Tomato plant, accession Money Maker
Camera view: tilt-top (135 deg); turntable rotation: 90 degrees
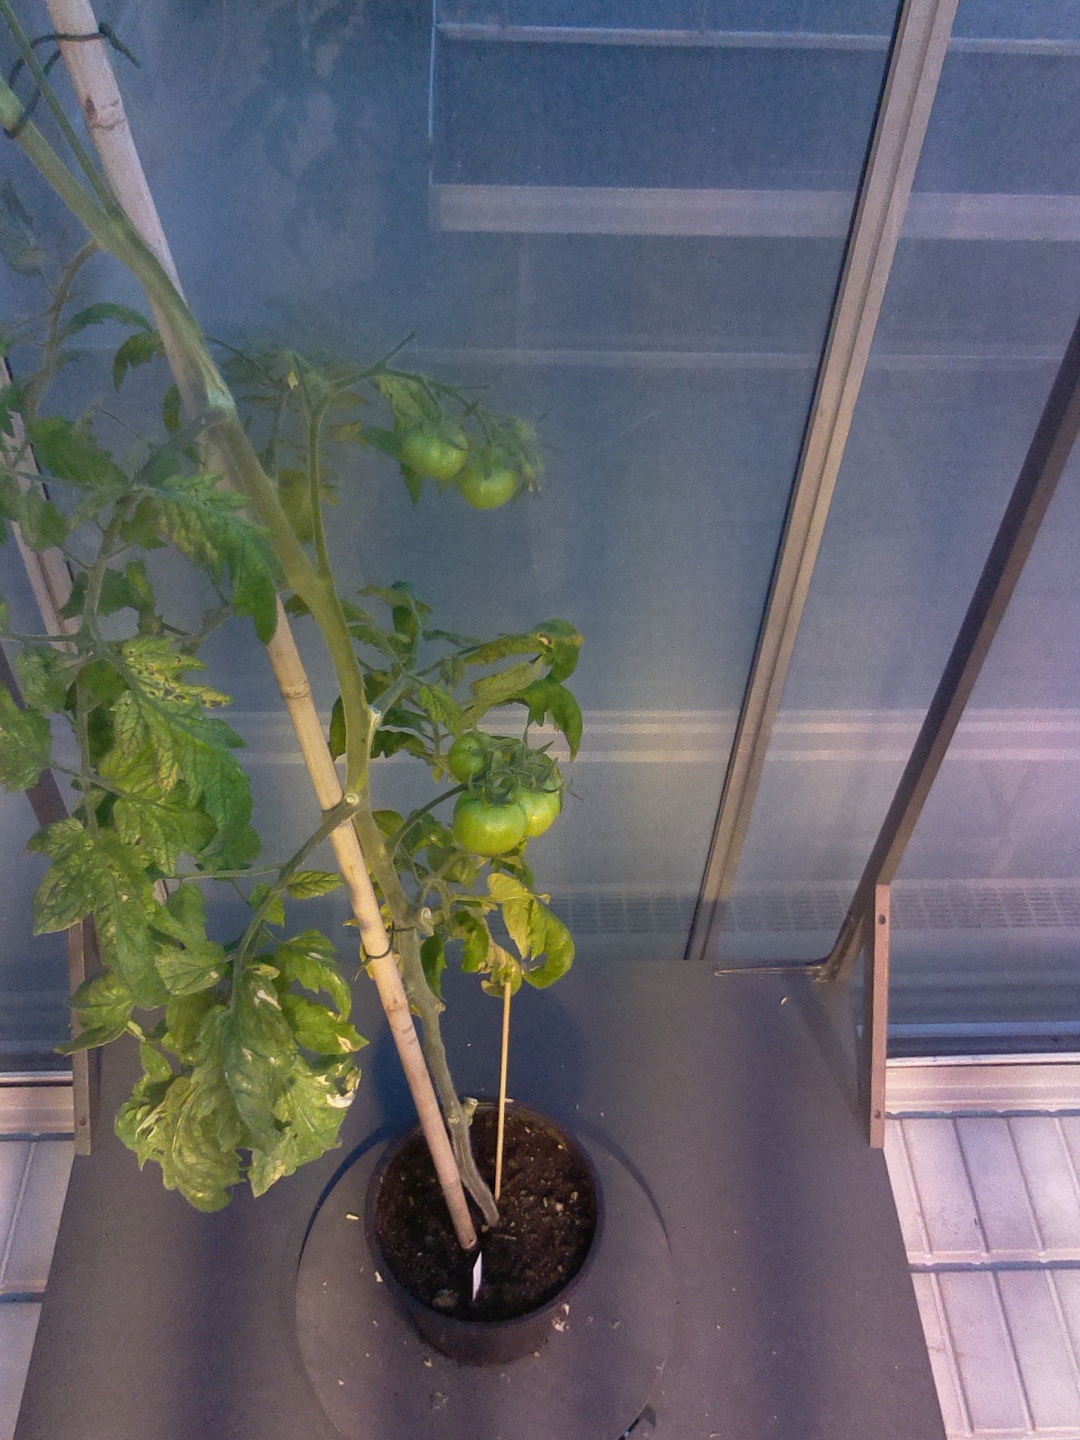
BBCH growth stage 79: 90% -100% of final fruit size